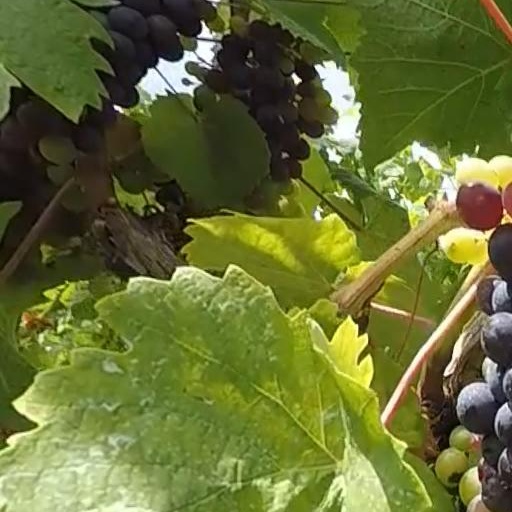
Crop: grape